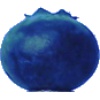
Label: Huckleberry 1